Mamod

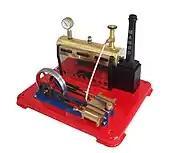
A Mamod SP7 stationary engine

The SP7 is a twin-cylinder engine manufactured by Mamod and is recognized as their most powerful engine. It is similar to the SP6 model in the product range but features twin cylinders. The SP7 utilizes the same boiler and burner unit as the SP6, which can be equipped with a pressure gauge. It was introduced in 2009 and initially made available through special orders. However, production of the SP7 ceased in 2018.